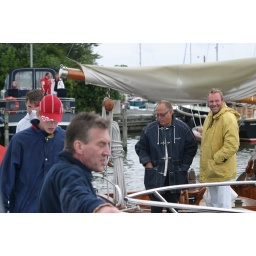
Vacation in Holland, cruising on a boat for a week. In a Harbour we met Joop (He's a famous person in holland :P)